80th Infantry (Reserve) Division (United Kingdom)

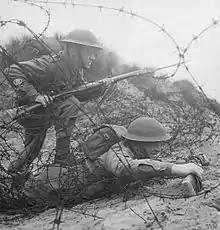
Infantry training at Western Command's weapon training school.

During the Second World War, the divisions of the British Army were divided between "Higher Establishment" and "Lower Establishment" formations. The former were intended for deployment overseas and combat, whereas the latter were strictly for home defence in a static role. During the winter of 1942–43, three "Lower Establishment" divisions were renamed "Reserve Divisions". On 1 January 1943, these three were supplemented by the raising of a new reserve division, the 80th Infantry placed under the command of General officer commanding Major-General Lionel Howard Cox. The four reserve divisions were used as training units. Soldiers who had completed their corps training were assigned to these divisions. The soldiers were given five weeks of additional training at the section, platoon and company level, before undertaking a final three-day exercise. Troops would then be ready to be sent overseas to join other formations. Training was handled in this manner to relieve the "Higher Establishment" divisions from being milked for replacements for other units and to allow them to intensively train without the interruption of having to handle new recruits.